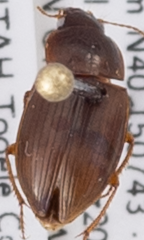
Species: Amara quenseli
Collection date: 2018-08-14
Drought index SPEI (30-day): -0.812
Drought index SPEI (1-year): -1.45
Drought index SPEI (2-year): -0.62